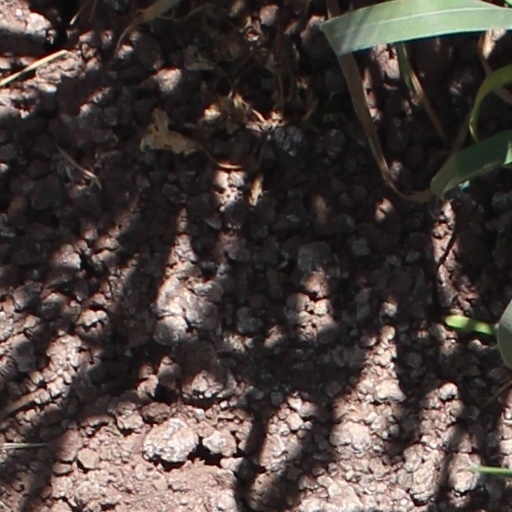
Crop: wheat